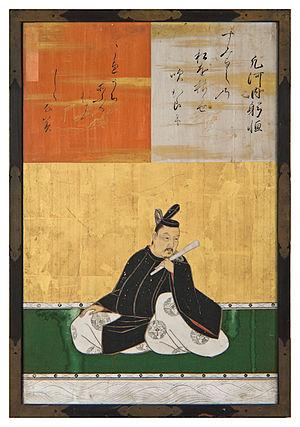
Ōshikōshi no Mitsune est un poète waka de la cour du début de l'époque Heian, membre des trente-six grands poètes.